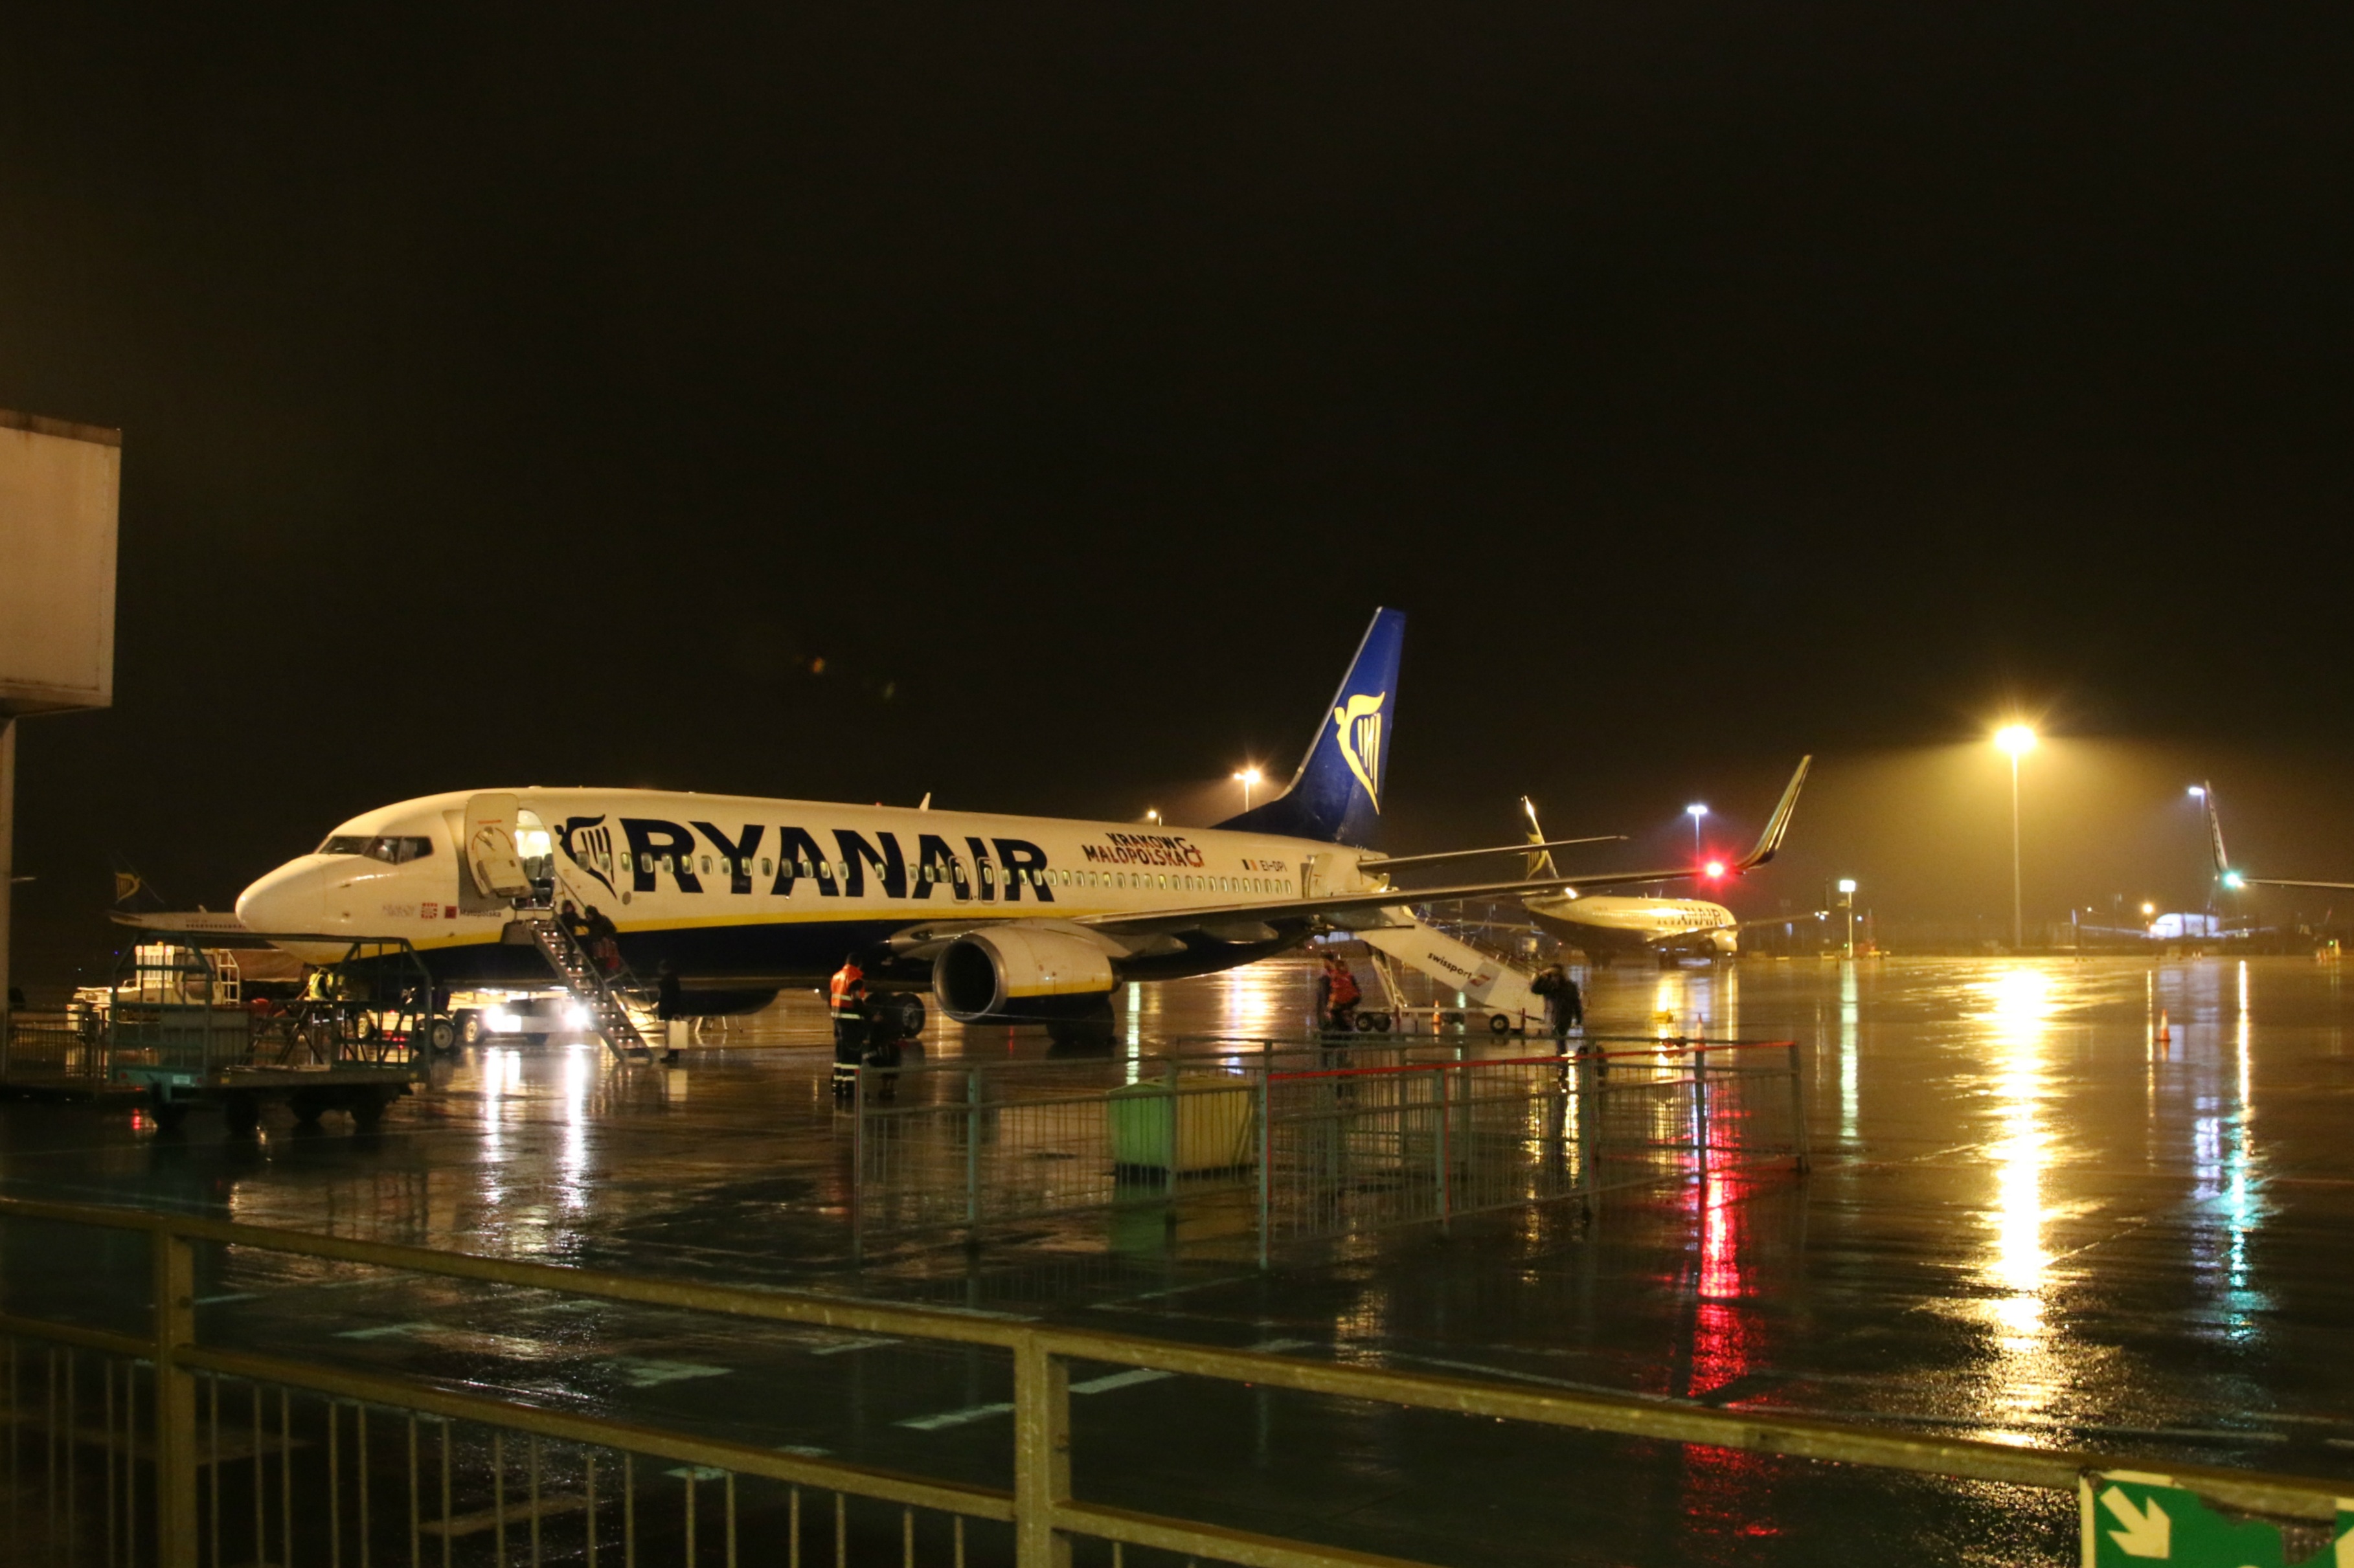
night, fly, airport, vacation, travel, airplane, plane, transportation, evening, reflection, vehicle, aviation, flight, trip, london, lights, arrival, stansted, atmosphere of earth